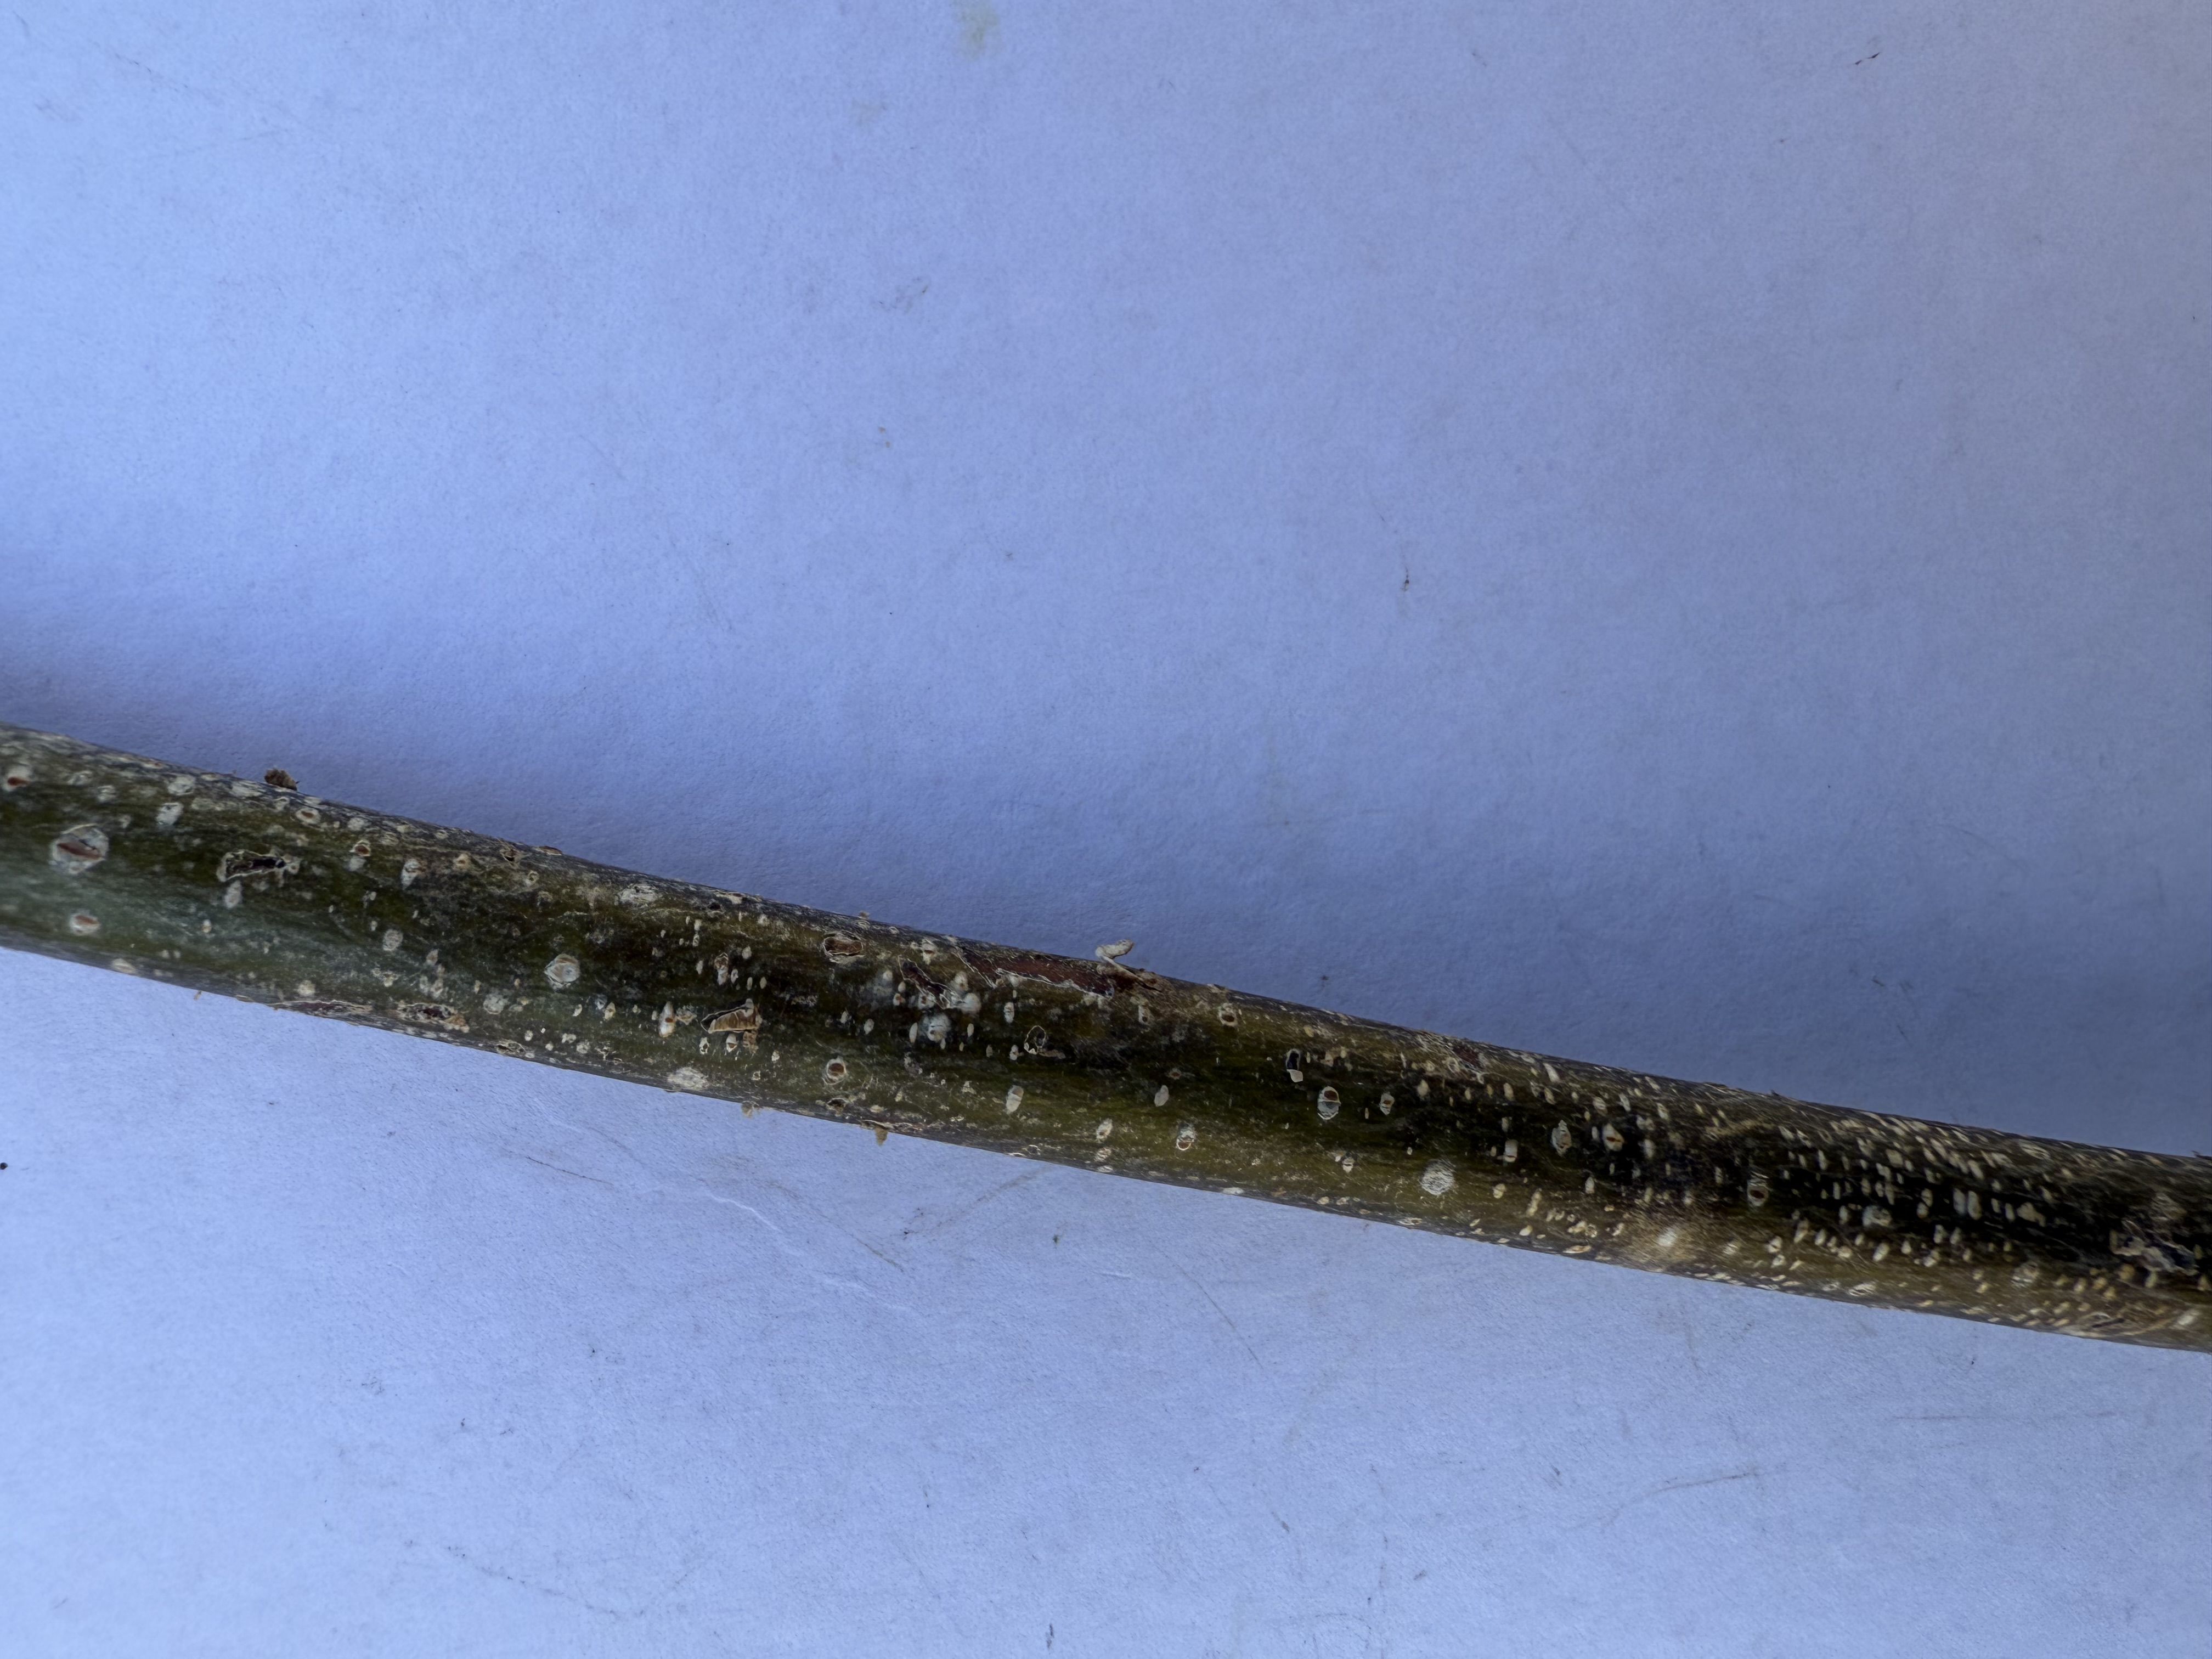
Variety: Hazelnut